Simon Anholt

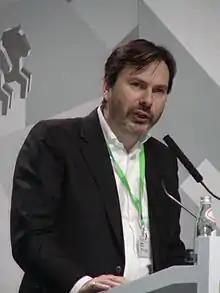

Simon Anholt is an independent policy advisor who has worked to help develop and implement strategies for enhanced economic, political and cultural engagement with other countries.